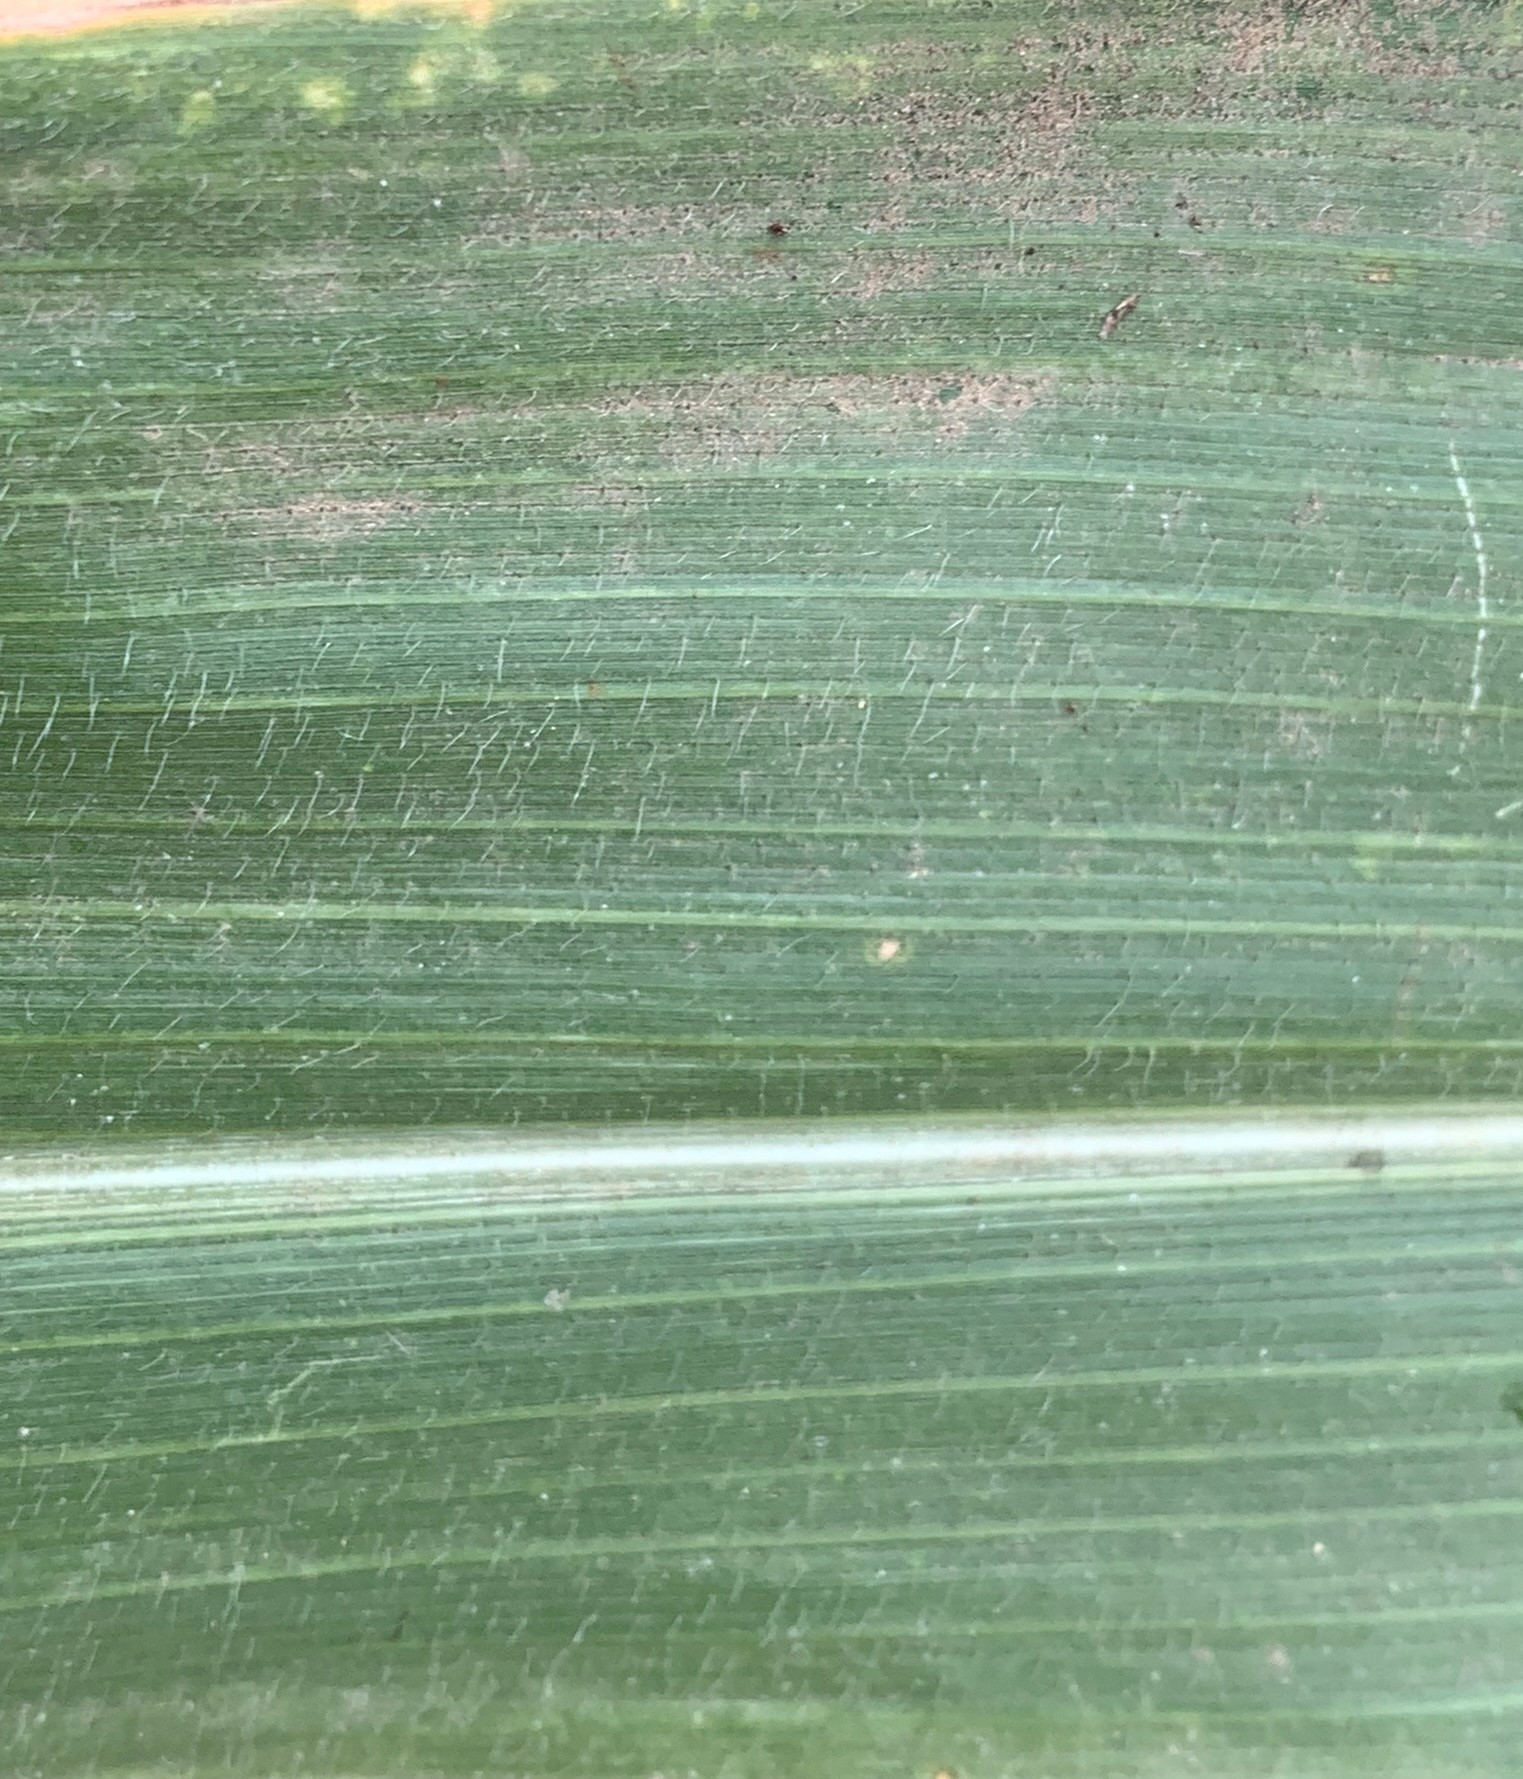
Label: Healthy